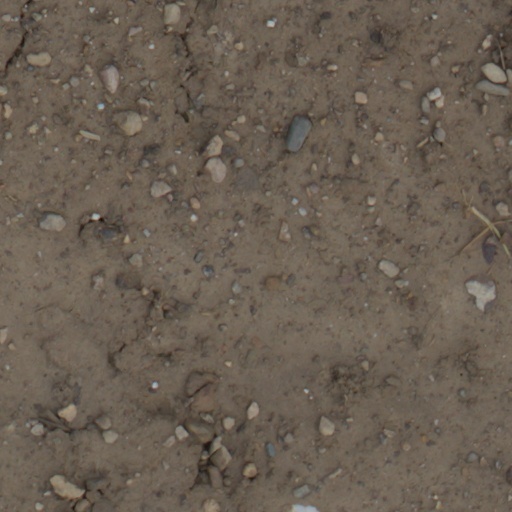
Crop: wheat